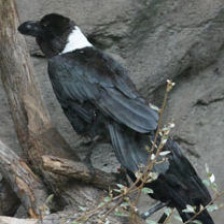
Species: WHITE NECKED RAVEN
Scientific name: CORVUS ALBICOLLIS